Meols railway station

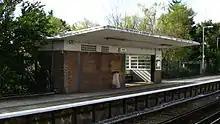
Meols station's art deco passenger shelter

Meols was one of the original stations on the Hoylake Railway, opening in 1866. The Hoylake Railway became part of the Wirral Railway in 1883, which subsequently became part of the London Midland and Scottish Railway in 1923. Through services to Liverpool began in 1938, when the line was electrified. The station was rebuilt to coincide with this.